Lucia Cadotsch

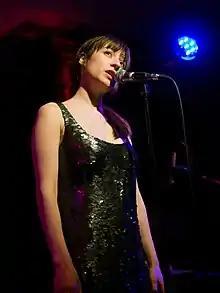
Cadotsch performing in 2011

Lucia Cadotsch (born 23 February 1984 in Zürich) is a Swiss singer with jazz background.